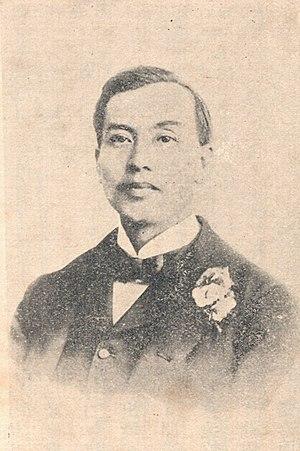
Yeung Ku-wan est un révolutionnaire chinois de la fin de la dynastie Qing.